Olive de Nice

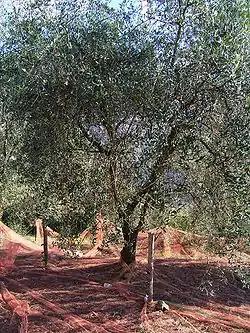
Olive Harvest near Contes in Nice

The Olive de Nice is a PDO olive from the Alpes-Maritimes area of France.